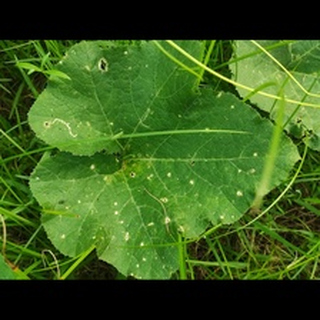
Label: pumpkin_bacterial_leaf_spot